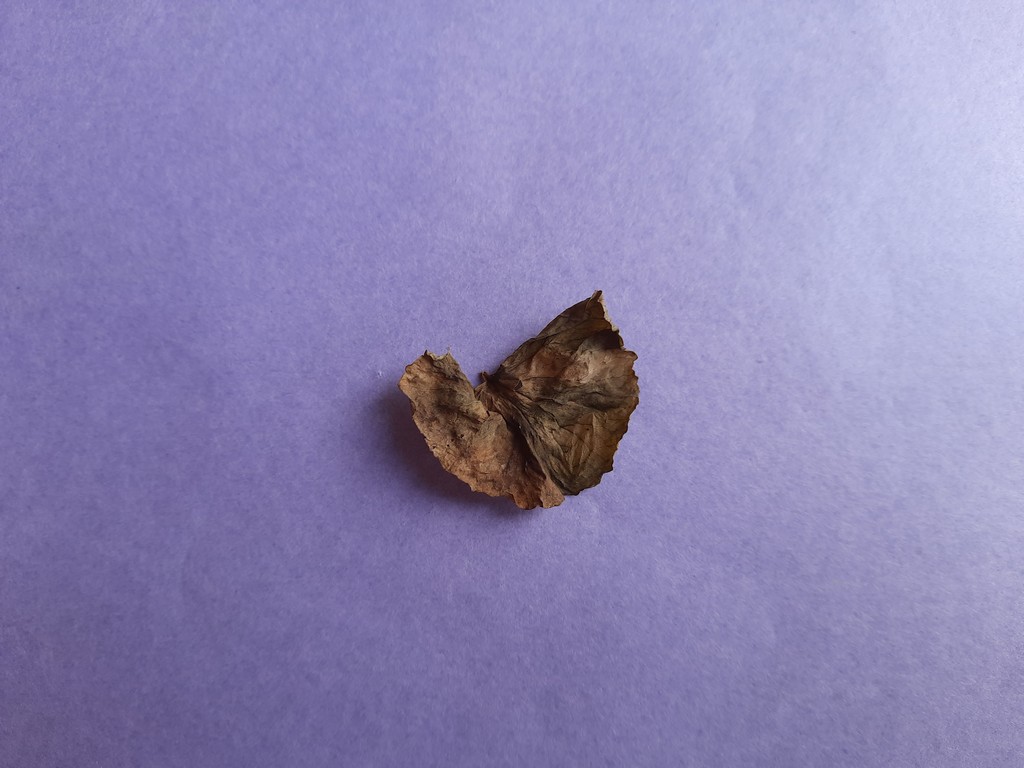
Label: Dried